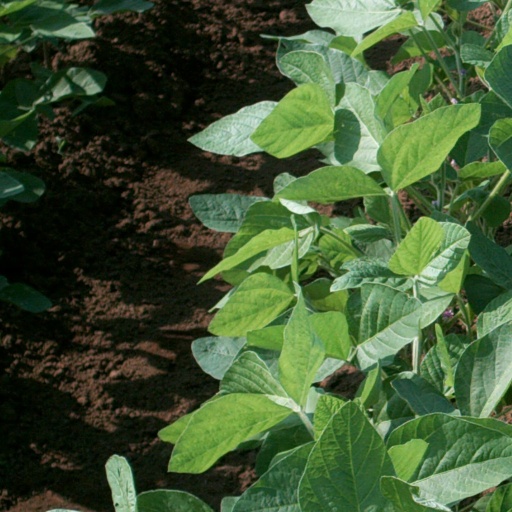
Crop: soybean